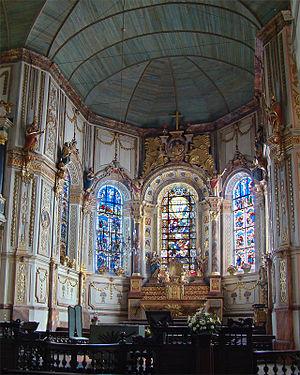
Église Notre-Dame, Saint-Thégonnec, Finistère, Bretagne, France. Le chœur.
L’enclos paroissial de Saint-Thégonnec est un ensemble architectural religieux au cœur du bourg de Saint-Thégonnec. Cet enclos paroissial est composé d’une porte triomphale, d’un mur d’enceinte, d’un ossuaire, d’un calvaire qui entourent l’église paroissiale Notre-Dame. Il a été bâti entre le XIVᵉ et le XVIIIᵉ siècle et est l’un des monuments les plus visités du Finistère.